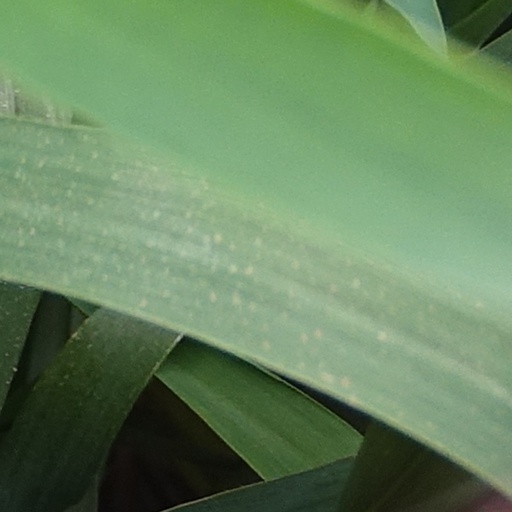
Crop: wheat